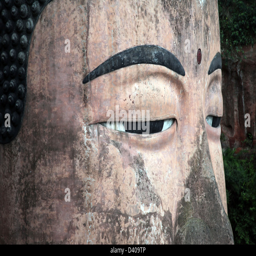
it 's a photo of the biggest statue in the world - meters .